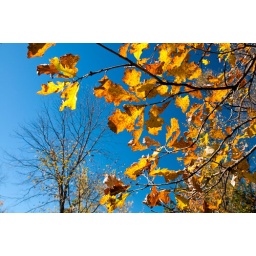
Golden oak leaves, backlit in the sun, stand out against a blue autumn sky in eastern Ontario.